Ode to Billie Joe

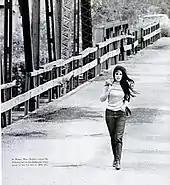
In this photograph from the November 10, 1967, issue of "Life" magazine, Gentry crosses the Tallahatchie Bridge in Money, Mississippi.

In August 1967, Gentry told the "Los Angeles Times" she wanted to show "people's lack of ability" to empathize with others' "tragedy." She pointed out the mother, who noticed but did not understand her daughter's lack of appetite, while later the daughter is unaware of the similarity of her mother's behavior after the father dies. Gentry explained that both characters had "isolated themselves in their own personal tragedies" and remained unconcerned for the others. The songwriter compared the end product to a play. On the object thrown off the Tallahatchie Bridge, she commented that the audience had found more meanings than she had intended. Gentry mentioned that theories of the time included a baby, a wedding ring, and flowers. While she indicated that what happened at the bridge was the motivation behind Billie Joe's suicide, she also left it open to the listener's interpretation. Gentry said she had no answer, and her sole motivation was to show "people's apathy".